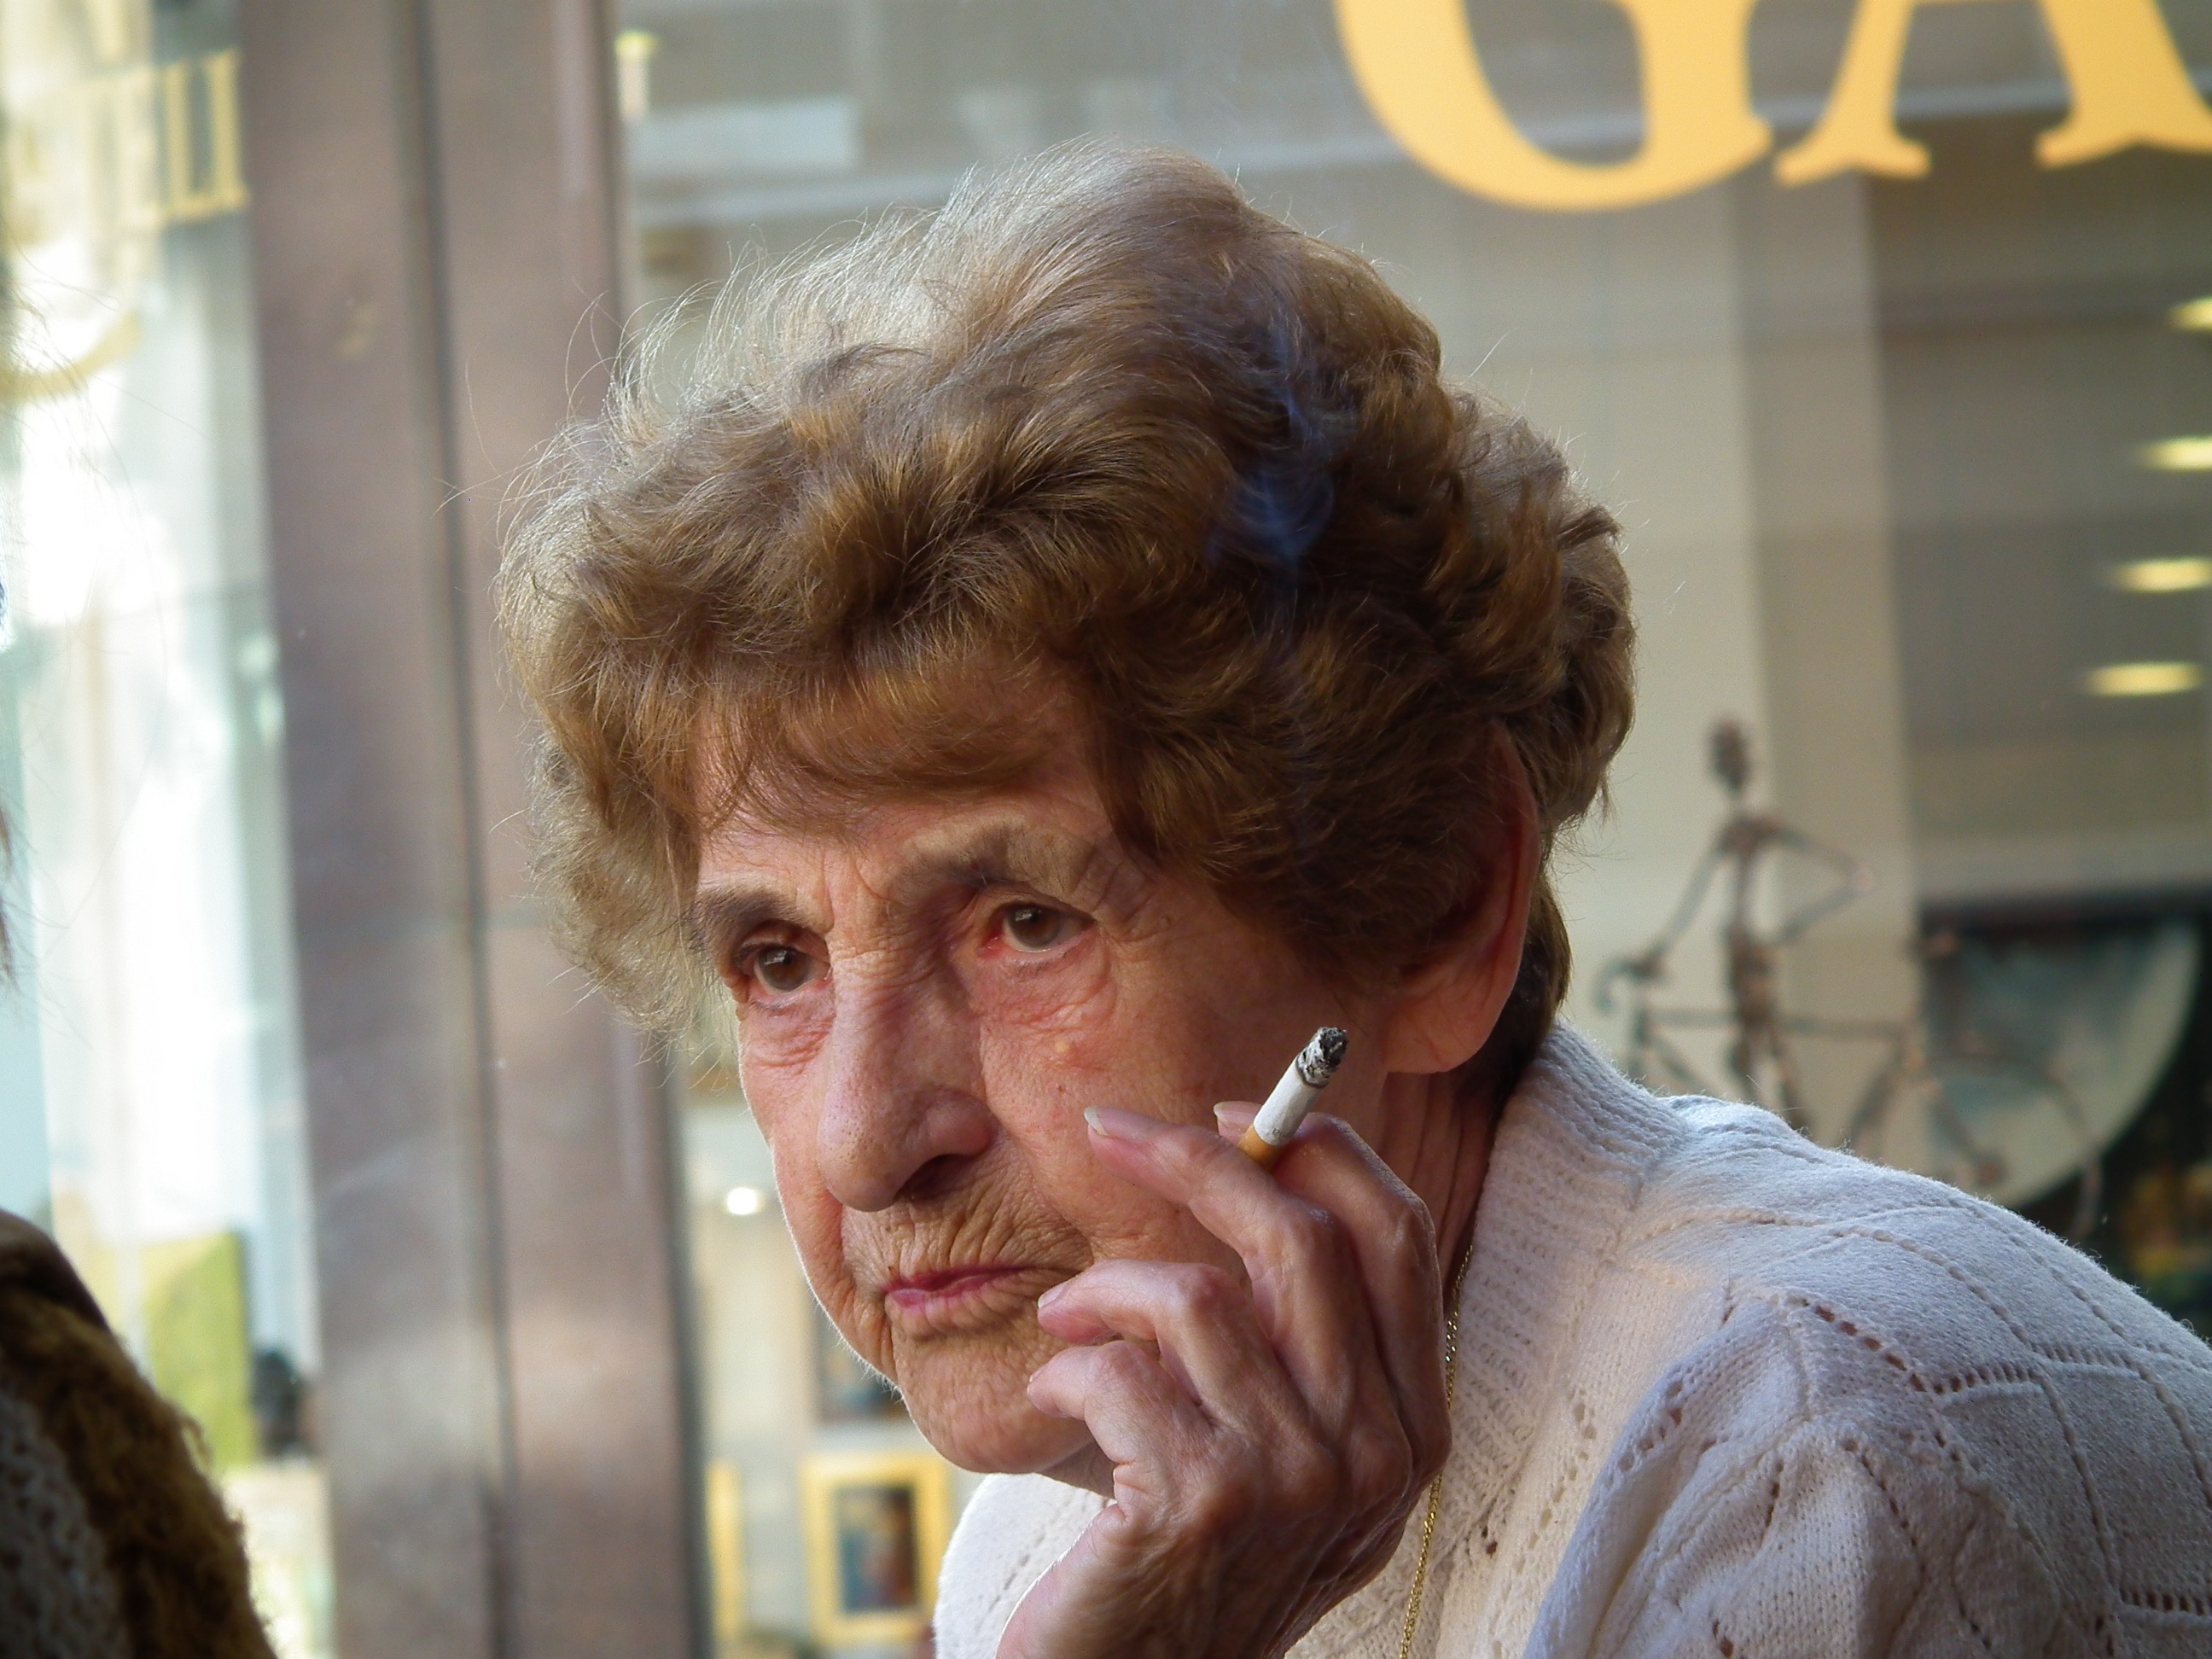
man, person, smoke, smoking, male, portrait, facial expression, cigarette, hairstyle, old lady, face, eye, glasses, head, skin, attention, in the cafe, facial hair, friends talk